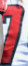
Number: 7